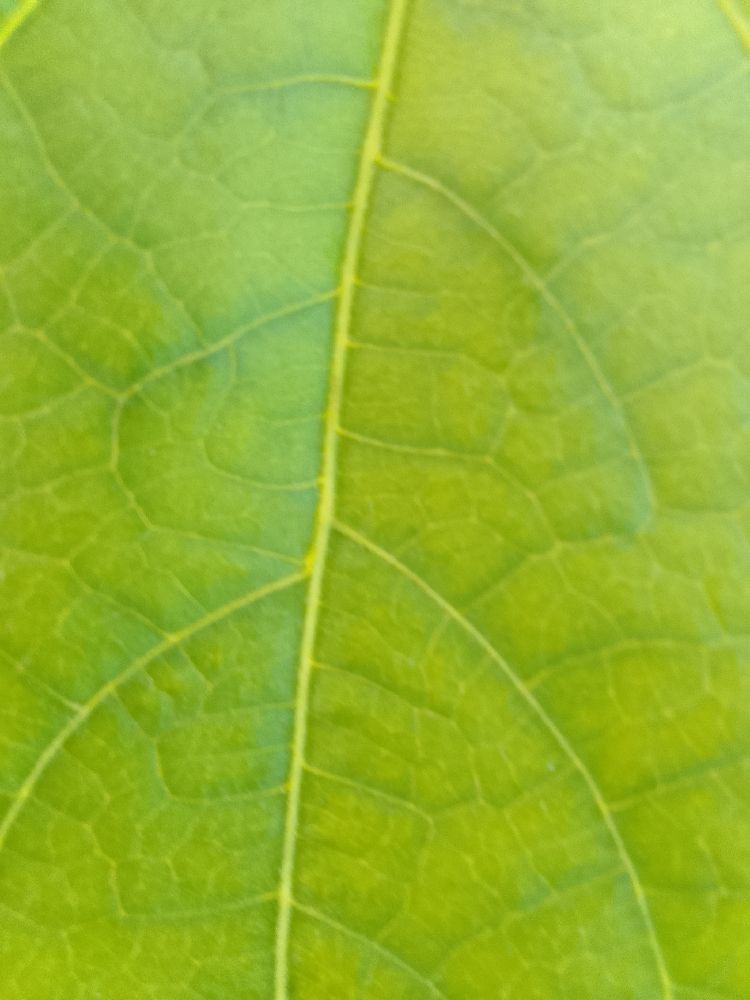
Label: healthy